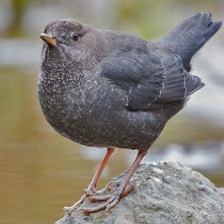
Species: AMERICAN DIPPER
Scientific name: CINCLUS MEXICANUS